Frants Henningsen

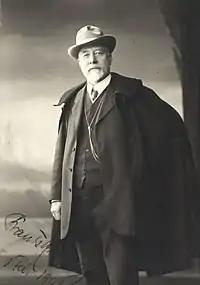
Frants Henningsen in February 1908, as photographed by Peter Elfelt.

Frants Peter Diderik Henningsen (22 June 1850, Copenhagen – 20 March 1908, Copenhagen) was a Danish painter, illustrator and professor. His paintings depict unfortunate occurrences in the lives of middle-class people living in Copenhagen during difficult times. His connections with Denmark's more traditional, realist school encouraged criticism from many of his more reactionary contemporaries, especially Karl Madsen who objected to his appointment as a professor at the Academy in 1887. Erik Henningsen, also an artist, was his younger brother.